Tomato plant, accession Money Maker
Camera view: bottom (45 deg); turntable rotation: 120 degrees
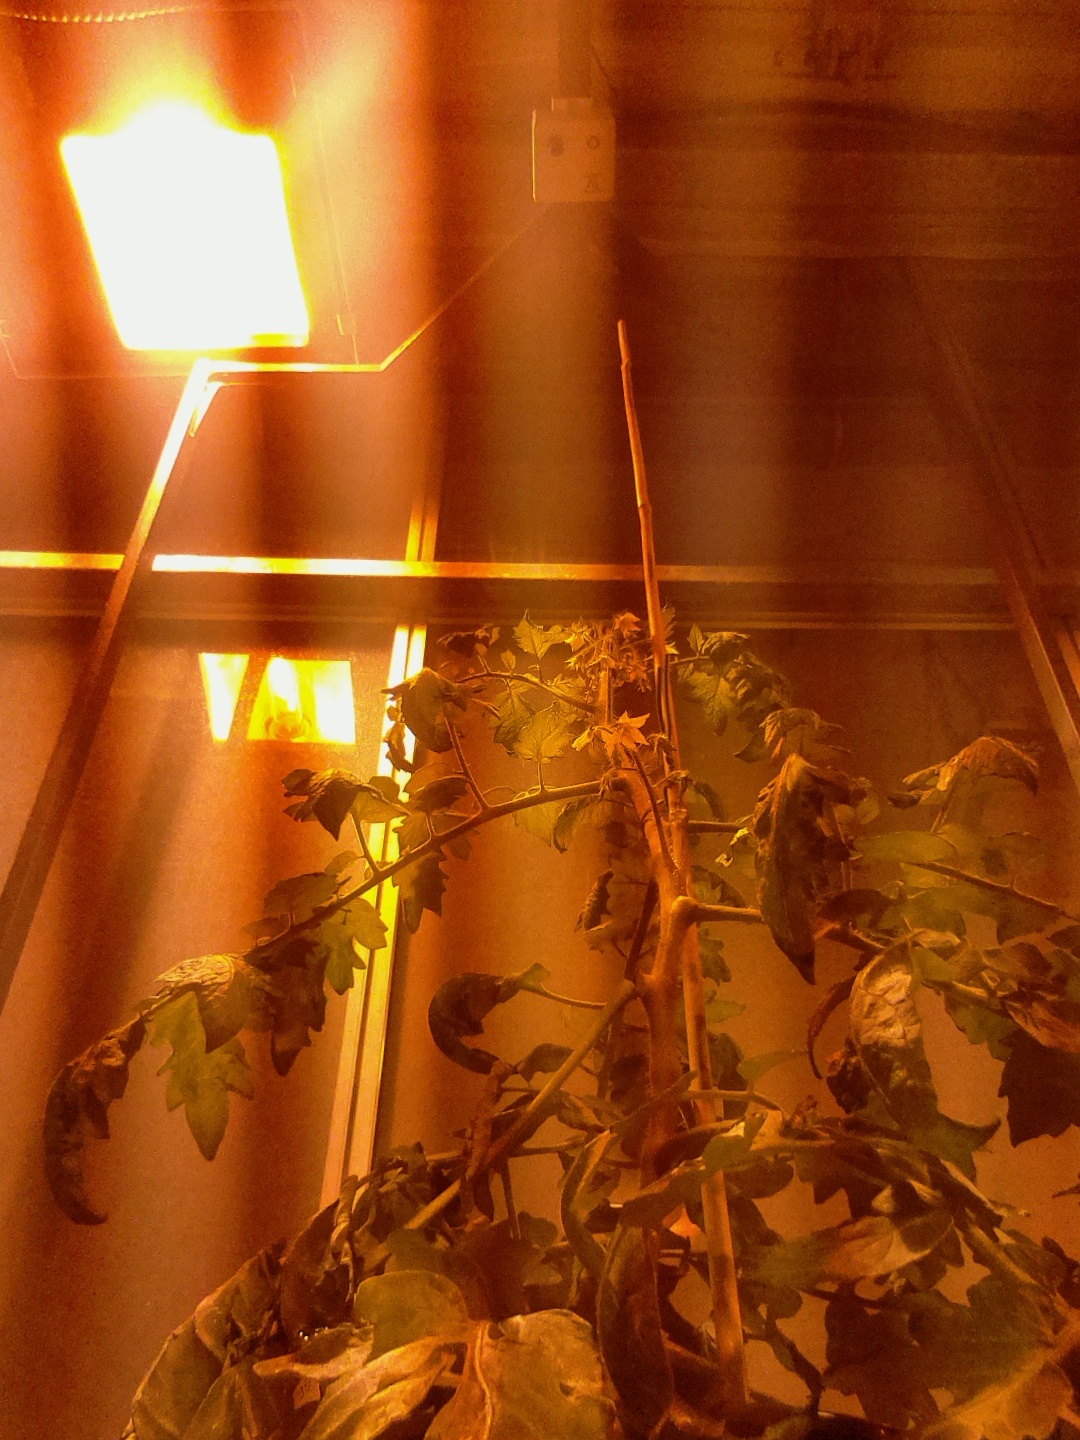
BBCH growth stage 68: Full flowering, 80%-90% of flowers open, more petals falling